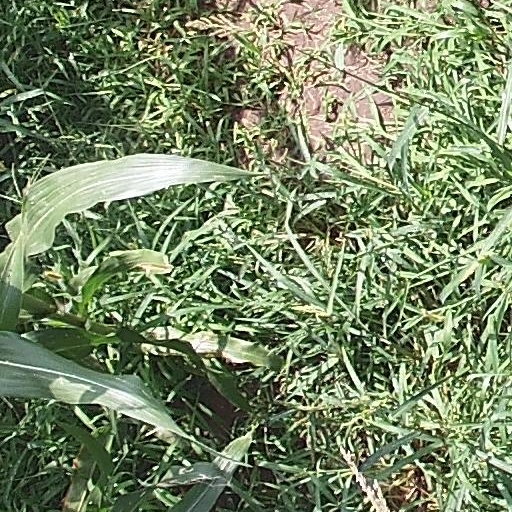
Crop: maize; corn